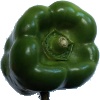
Label: green_pepper